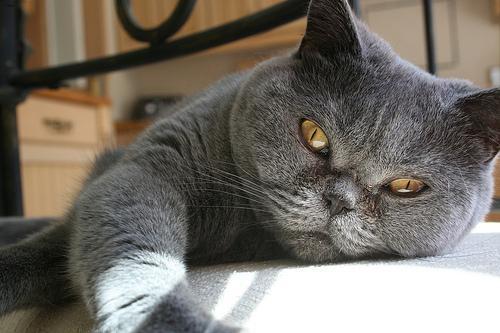
British Shorthair